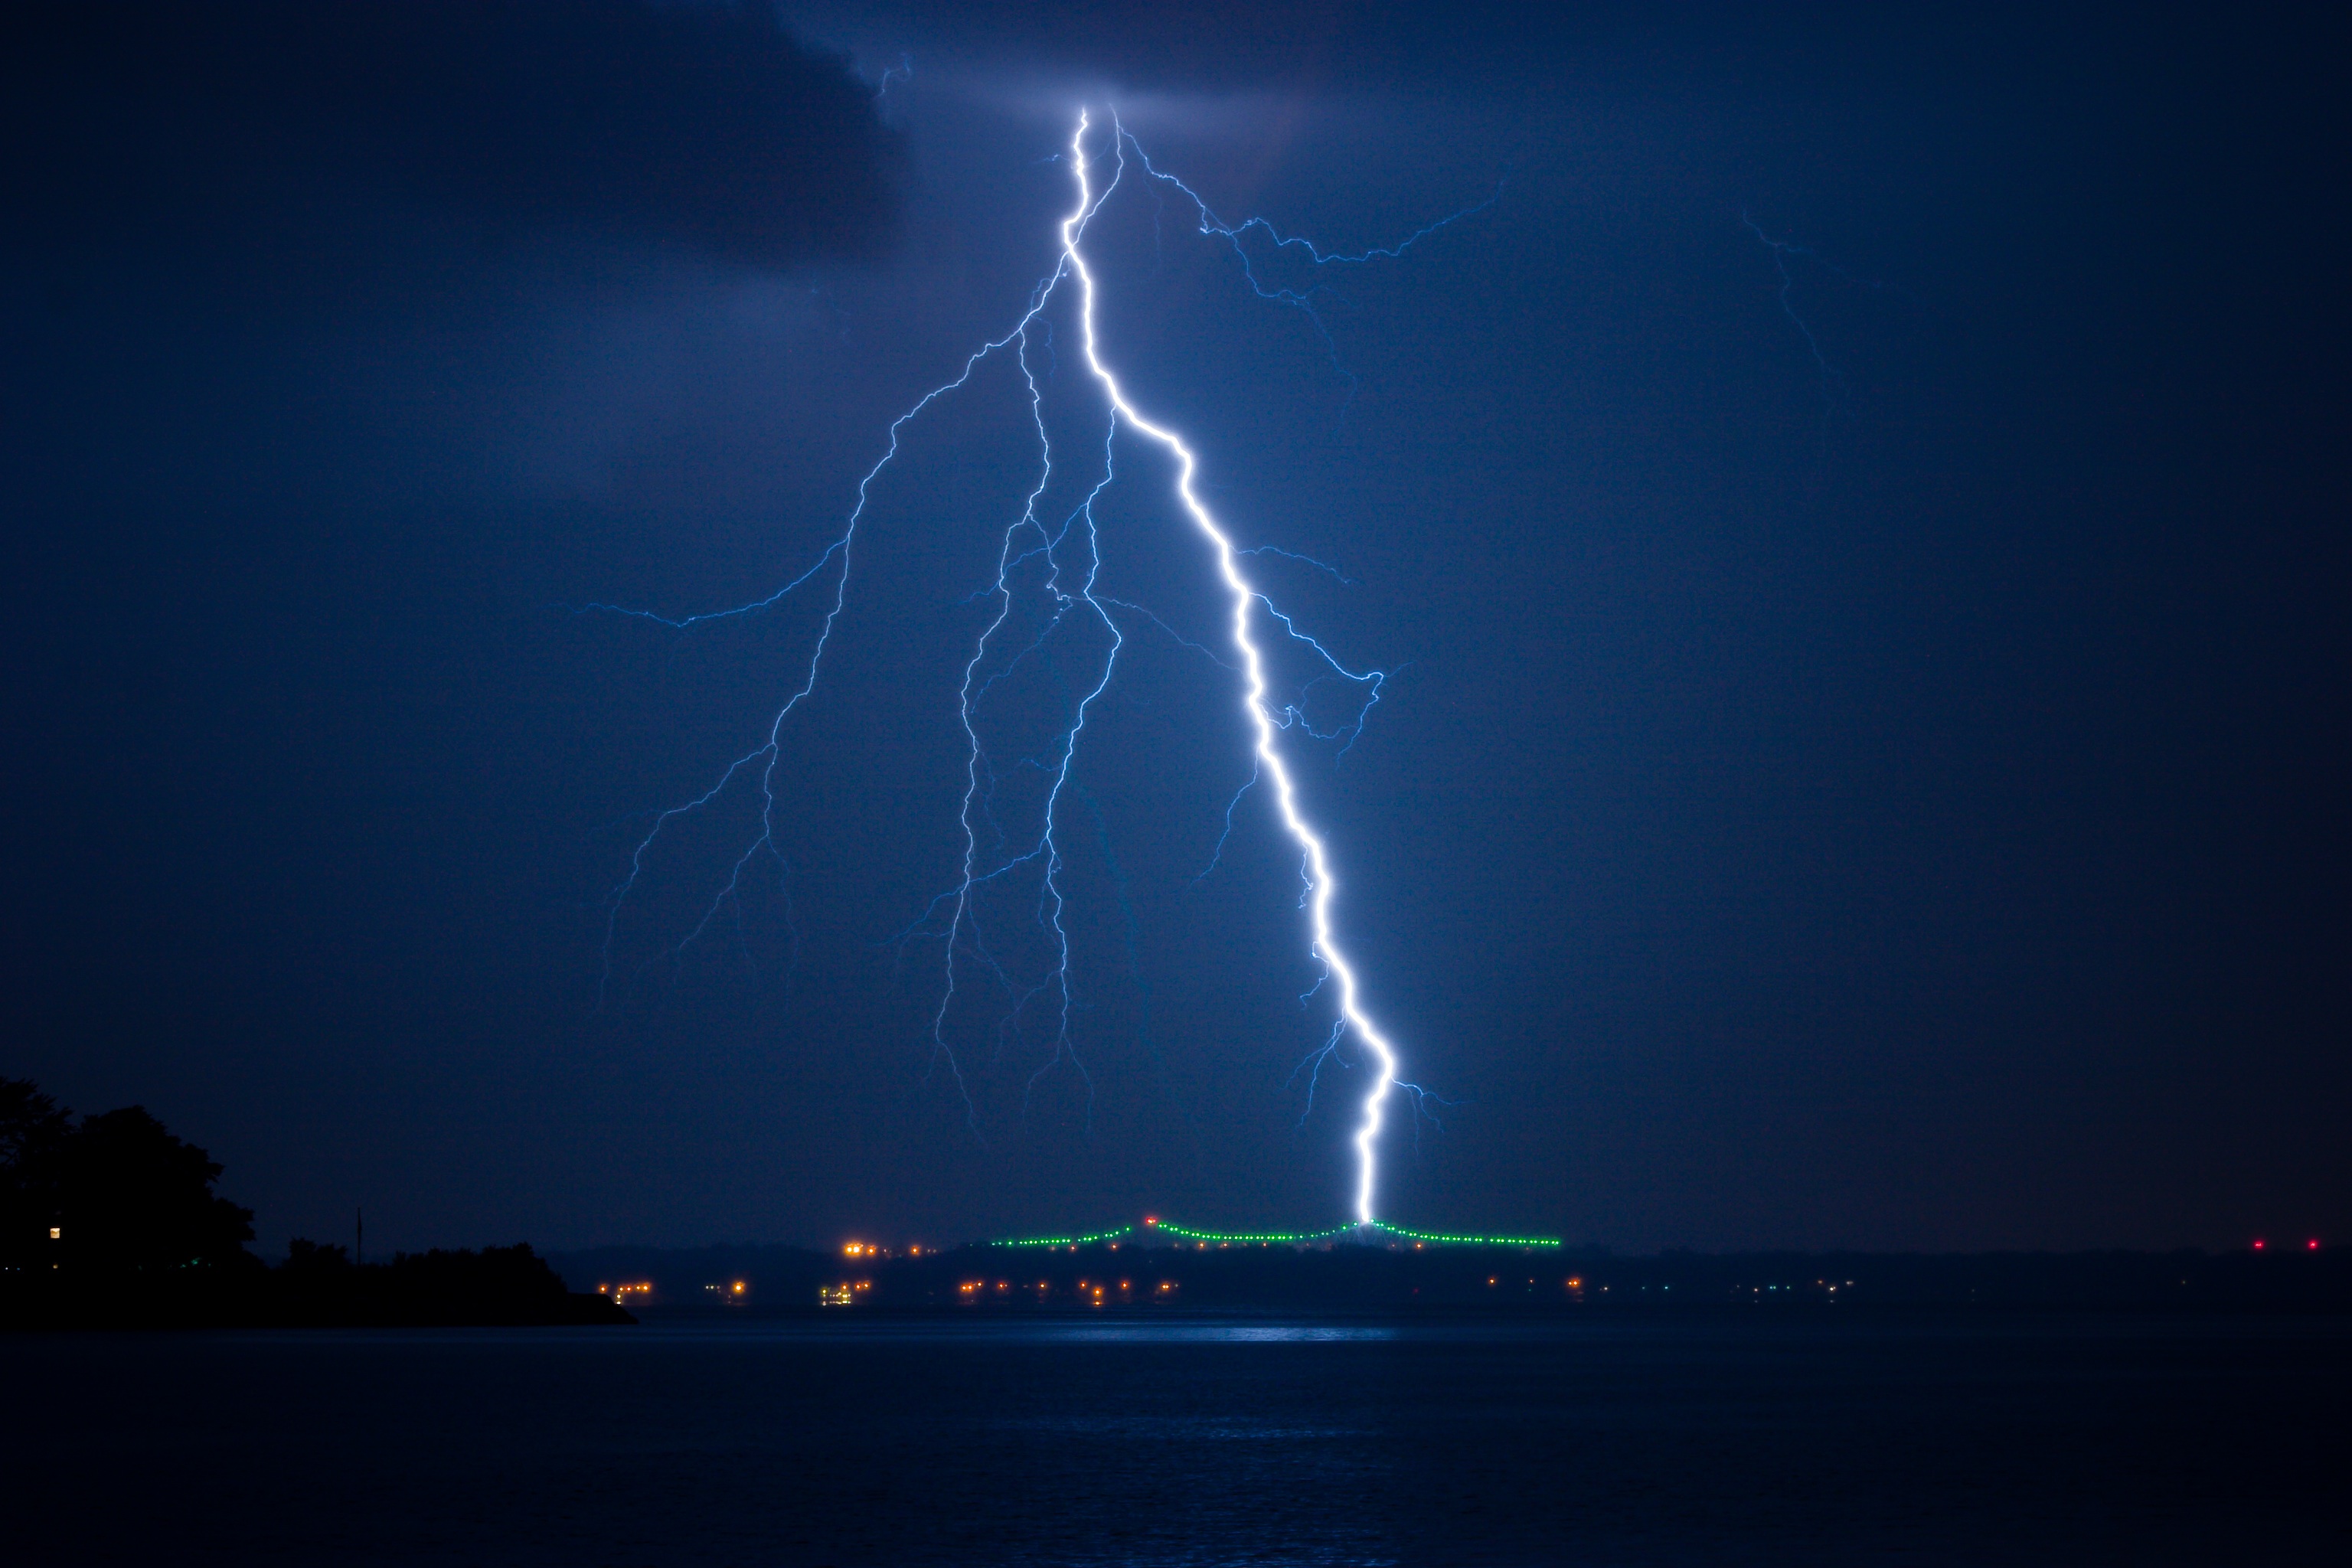
night, lake, city, lightning, thunder, flash, thunderstorm, thor